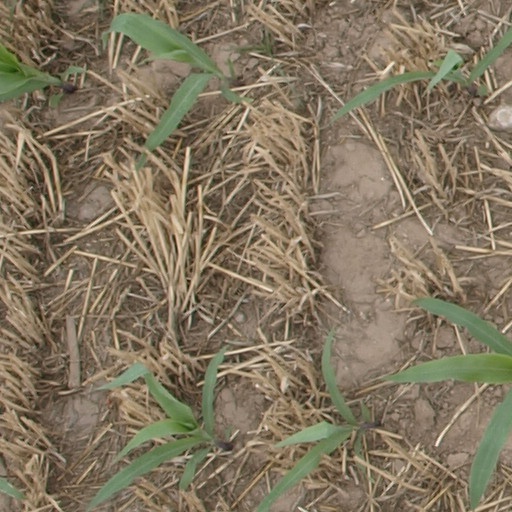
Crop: maize; corn